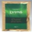
Label: can